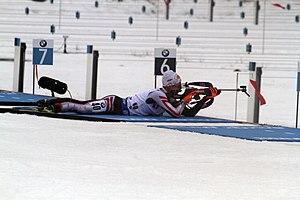
Felix Leitner, né le 31 décembre 1996 à Hall en Tyrol, est un biathlète autrichien. Il est plusieurs fois champion du monde chez les juniors.